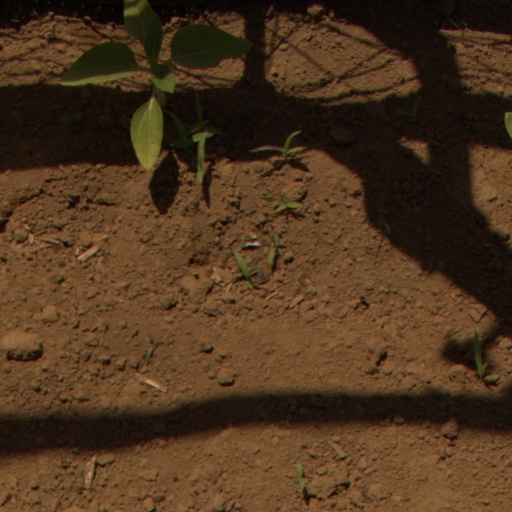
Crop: Jerusalem artichoke